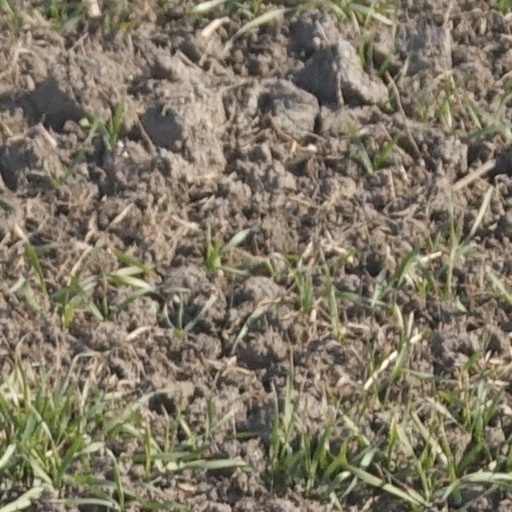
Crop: wheat